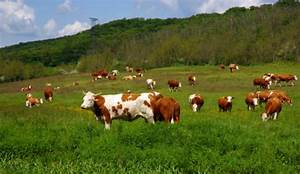
Label: mucca